University of New Brunswick

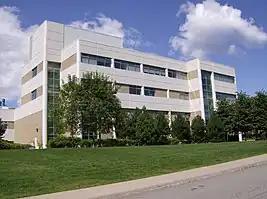
K.C. Irving Hall (Engineering Building), Saint John campus

During this discussion, the City of Saint John provided the site of a former 229-acre farm on Sandy Point Road. The location was deemed advantageous due to its views, services, and its position in a rapidly developing area of the city. In September 1964, Beaverbrook House reopened as a satellite campus of UNB, enrolling 100 students. Over time, UNB Saint John expanded its operations to various locations, including the Old Provincial Building, the New Brunswick Technology Institute, the Presbyterian Church Hall, the YMCA building, as well as various high schools. Faculty recruitment posed a challenge, with many commuting from Fredericton or hired from high schools.